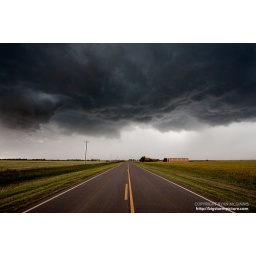
A stormy sky above the road in Oklahoma.